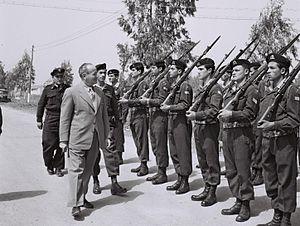
Pierre Billotte est un général et un homme politique français, né le 8 mars 1906 à Paris et mort le 29 juin 1992 à Boulogne-Billancourt.
Cet article est une liste de saint-cyriens notoires, qui disposent d'un article Wikipédia, classée par promotion, et par ordre alphabétique à l'intérieur de chacune d’elles.